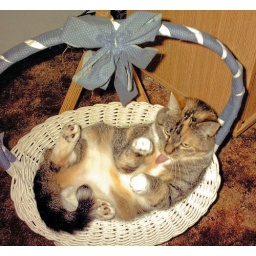
cat in a basket